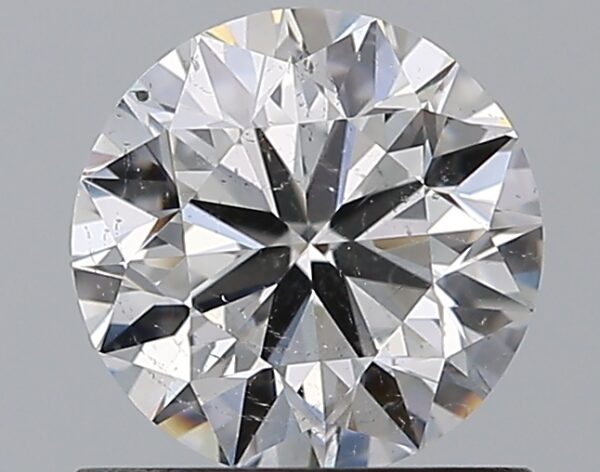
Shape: round
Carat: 0.9
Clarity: SI2
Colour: D
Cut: VG
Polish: EX
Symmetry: VG
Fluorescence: F
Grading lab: GIA
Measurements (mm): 6.05 x 6.08 x 3.85